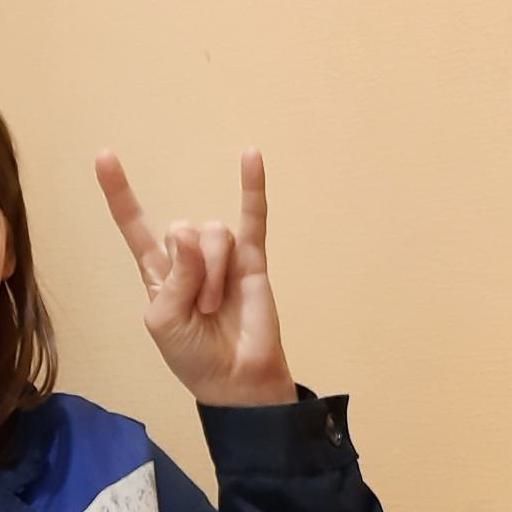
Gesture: rock